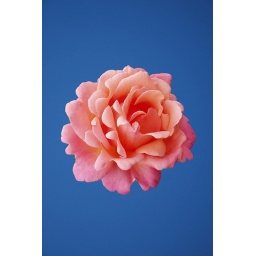
A rose at Trevarno Gardens, against a sky from the north Cornish coast